Austrian Chronicle of the 95 Rulers

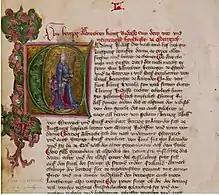
Rudolf I (Innsbruck, Universitäts- und Landesbibliothek Tirol, Cod. 255, fol. 65v)

The Austrian Chronicle of the 95 Rulers ("Österreichische Chronik von den 95 Herrschaften ") of Leopold von Wien (formerly known as Leopold Steinreuter) of Vienna (lived ca. 1340–1400) is a 14th-century chronicle compiled by order of Albert III, Duke of Austria.